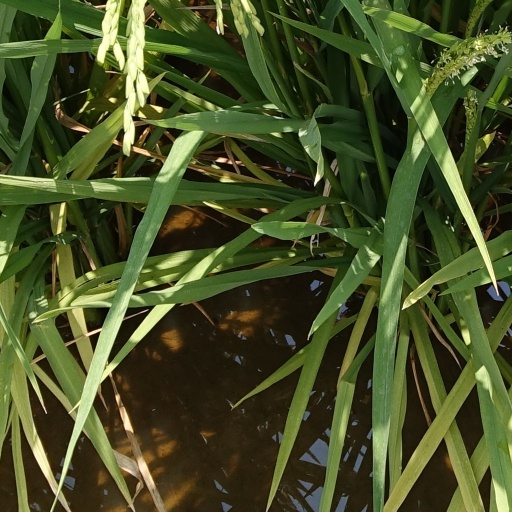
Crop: rice